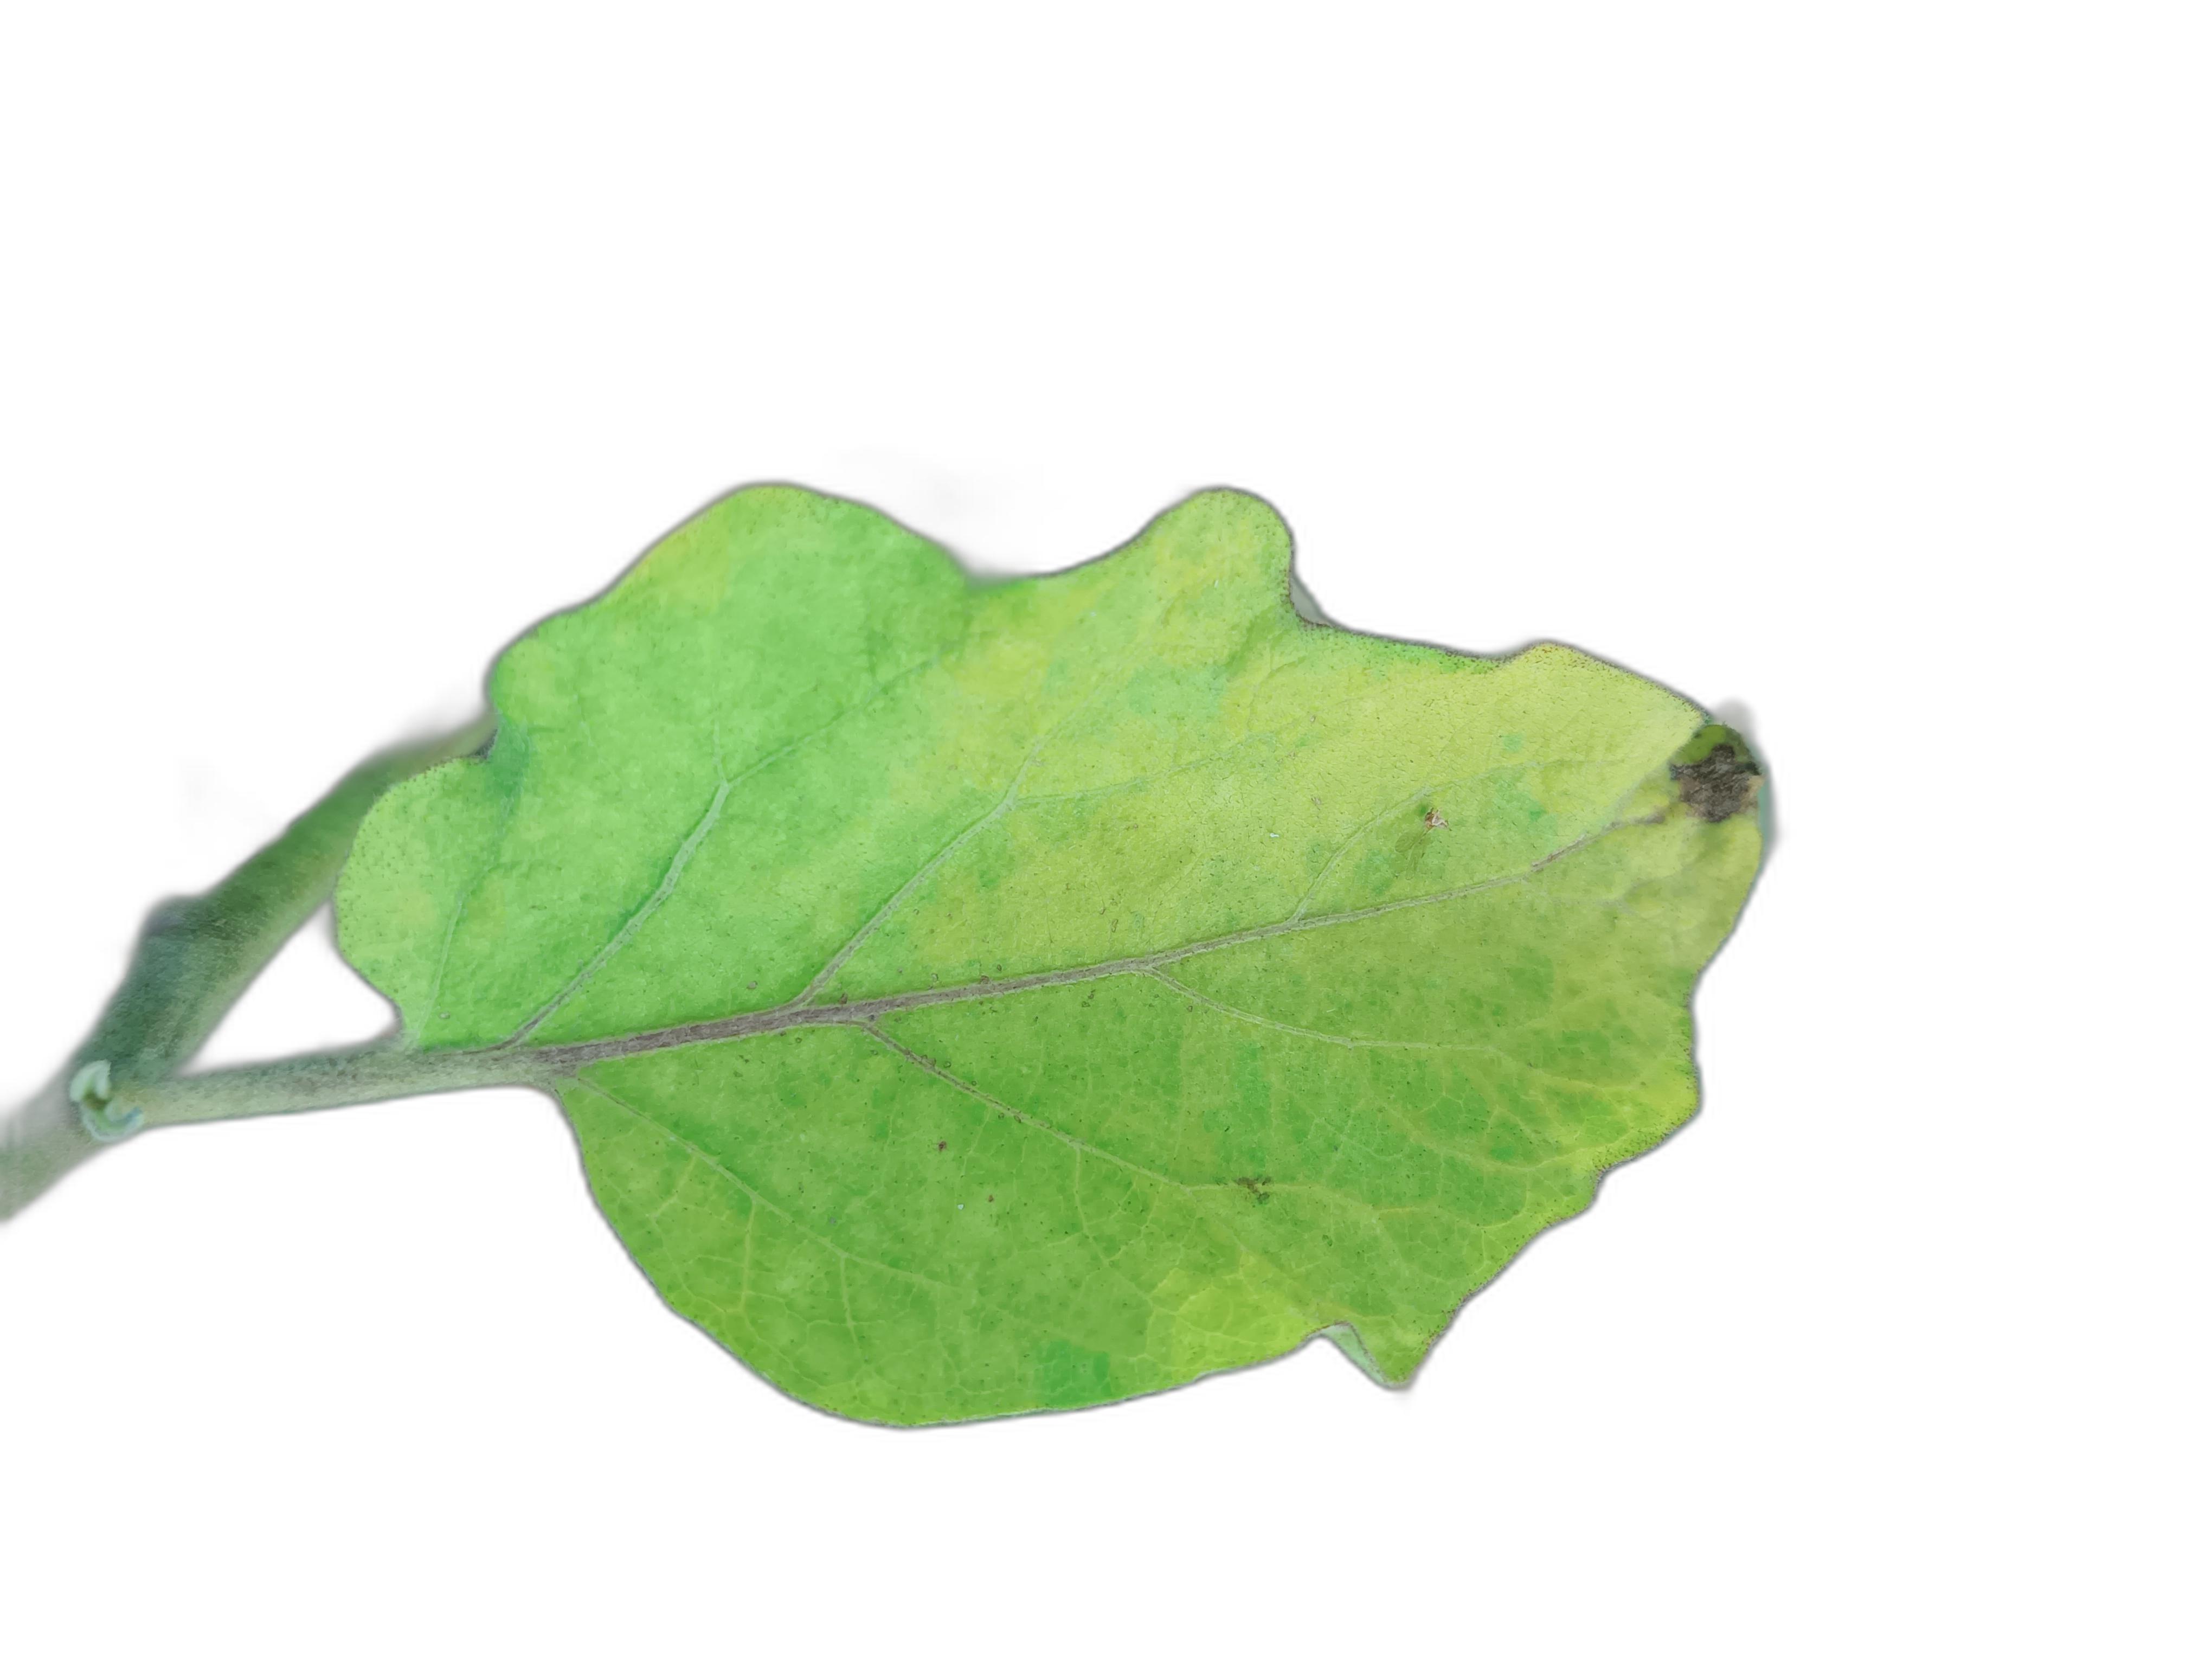
Label: Healthy Leaf